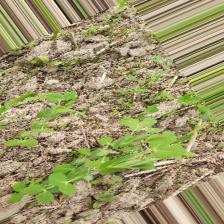
Label: Normal